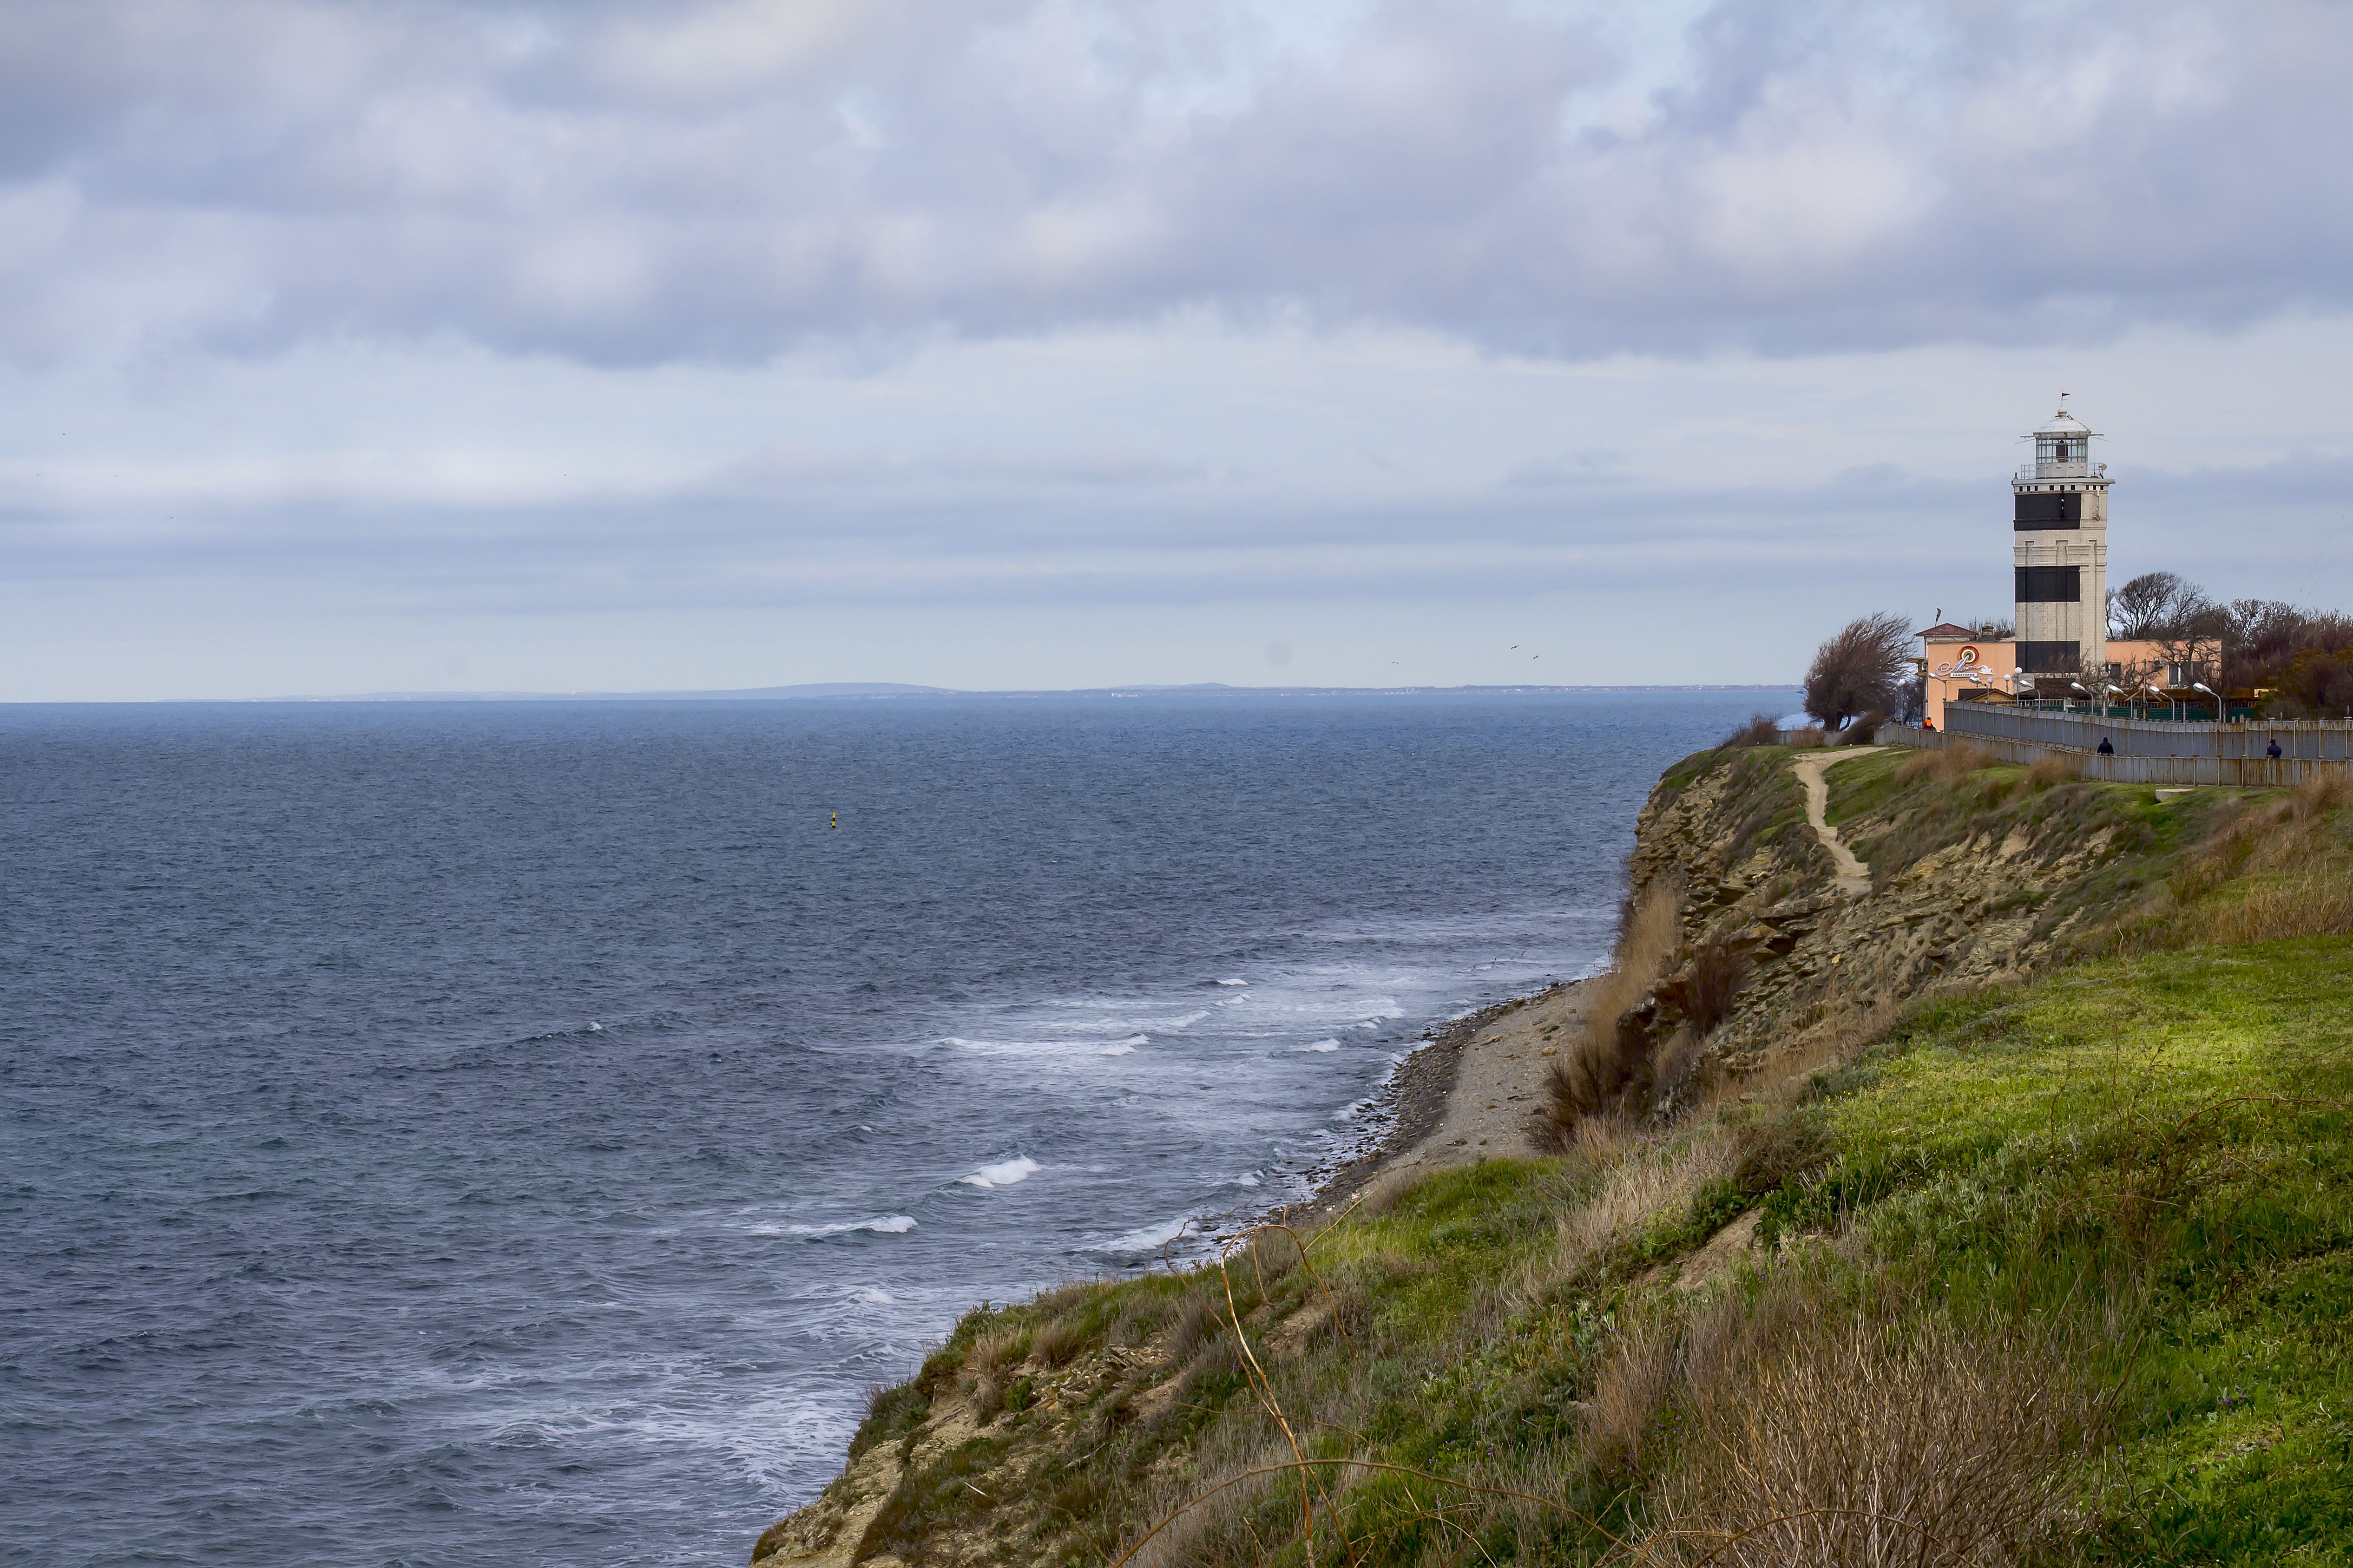
beach, sea, coast, rock, ocean, horizon, lighthouse, shore, wave, cliff, cove, tower, bay, terrain, waterway, headland, clouds, channel, cape, partly cloudy, landform, black sea, anapa, cumberland cove